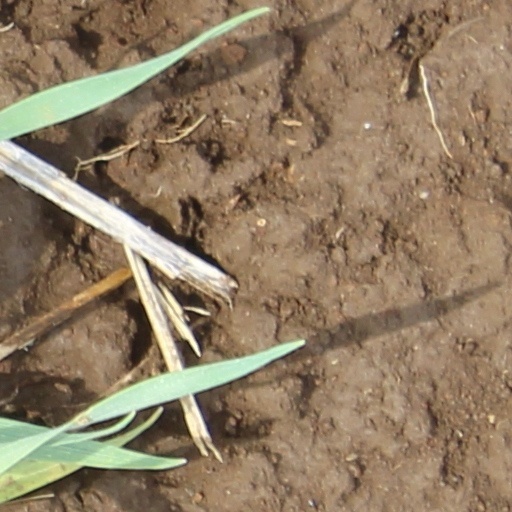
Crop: wheat